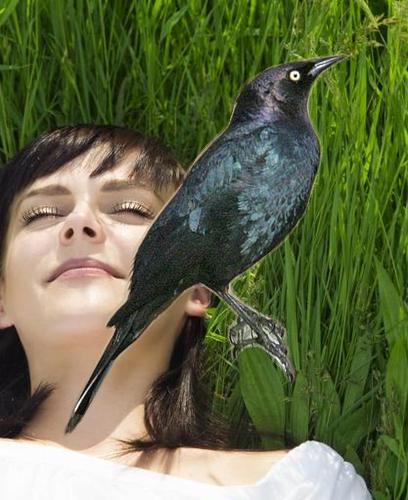
Bird species: Brewer_Blackbird
Bird type: landbird
Background: land